History of Florida Gators football

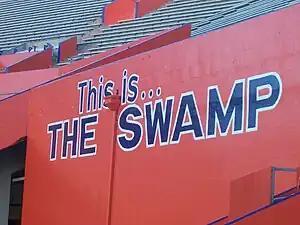
Spurrier called Florida Field "the Swamp"... "only Gators get out alive."

A colorful moment during the Dickey era was a play known as the "Florida Flop" or the "Gator Flop." In the last game of the 1971 regular season, the Gators led Miami 45–8 with less than two minutes left. Victory was assured, and Florida senior quarterback John Reaves needed 14 yards to break Jim Plunkett's NCAA record for career passing yardage; Miami had the ball. Several of Florida's defensive players convinced Dickey that the only way for Reaves to set the mark would be for Miami to score quickly. Dickey refused twice before he agreed. With the Hurricanes near the Florida end zone, the entire Gator defense except one player fell to the ground and allowed Miami to score a touchdown. Florida then got the ball back, and Reaves completed a 15-yard pass to Carlos Alvarez for the record. After the final whistle, jubilant Florida players jumped into a tank behind the Orange Bowl end zone usually used by the Miami Dolphins' mascot, "Flipper" and angry Miami coach Fran Curci refused to shake hands with Dickey.